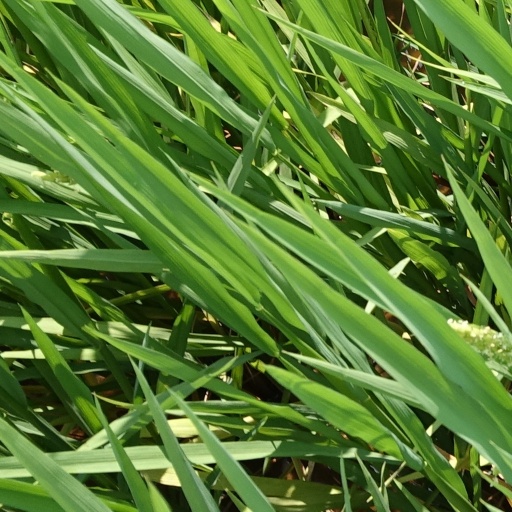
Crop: rice